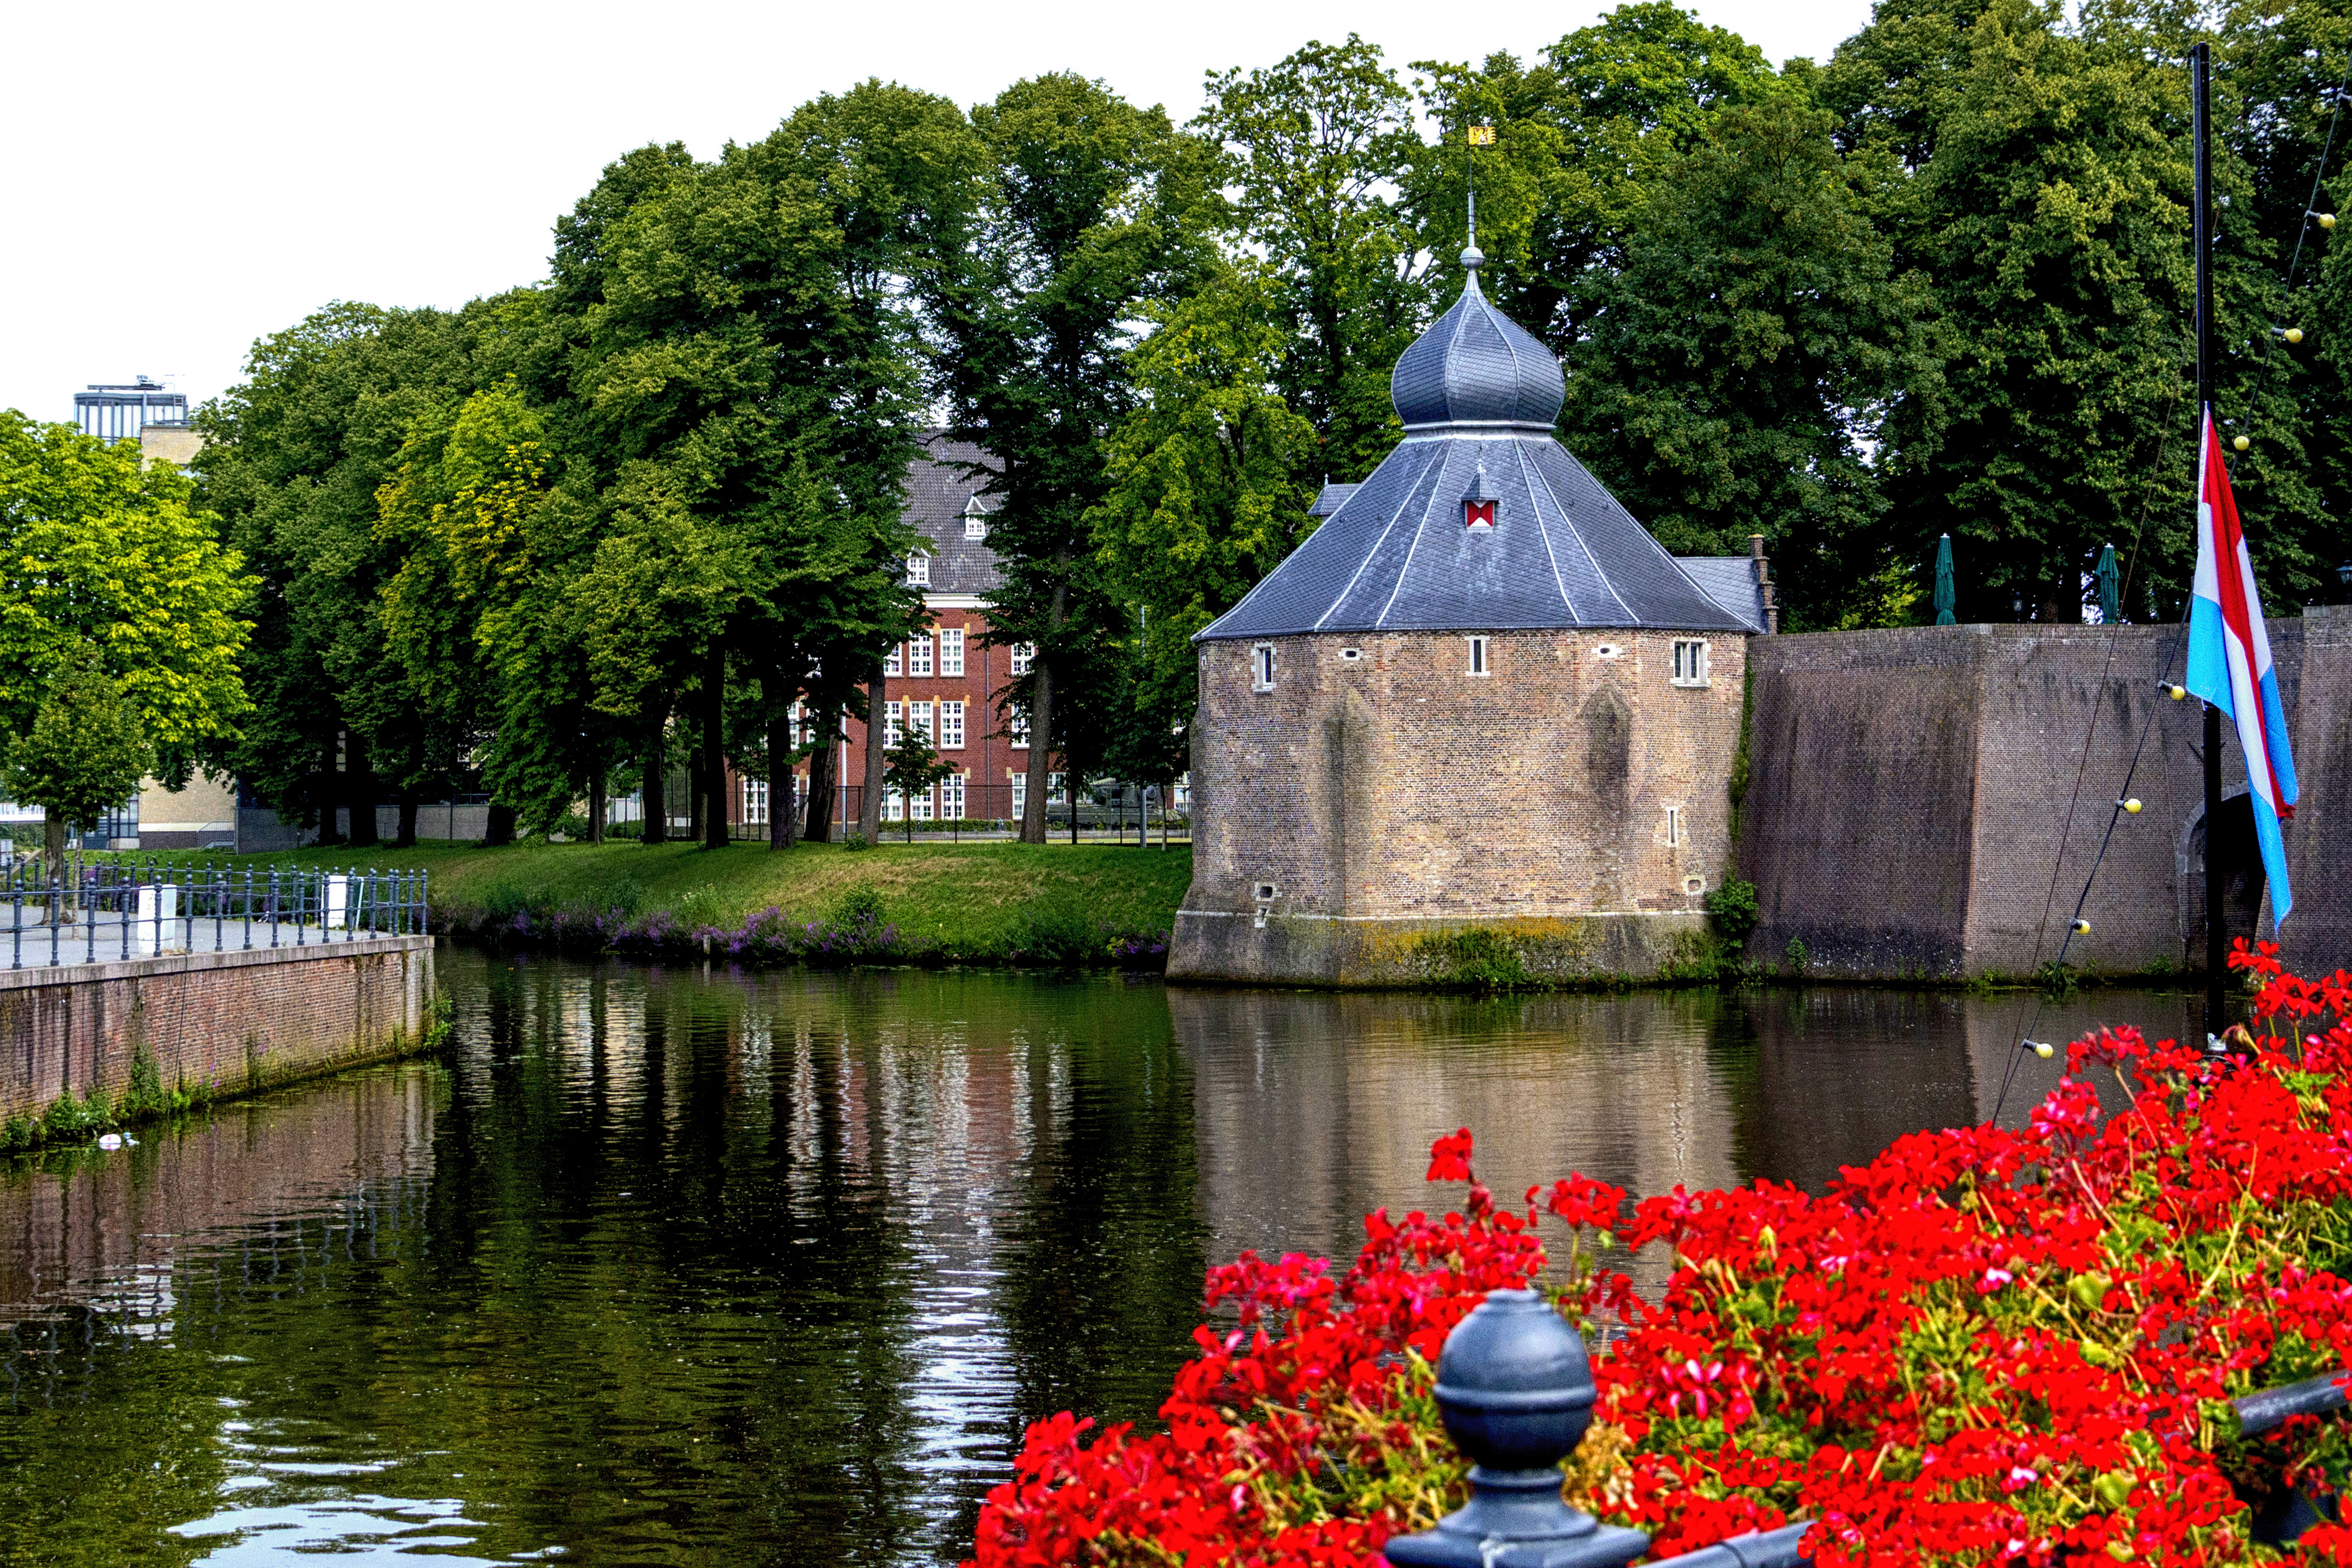
tree, outdoor, architecture, photography, flower, van, chateau, photo, pond, reflection, autumn, park, castle, nikon, historic, garden, waterway, holland, nederland, netherlands, cool image, de, dutch, outdoorphotography, picture, photograph, fotos, foto, fotografie, pd, urbanphotography, i, kasteel, paulvandevelde, pdvandevelde, padagudaloma, dordrecht, nederlandinfotos, historisch, urbanfotografie, pvdvfotografie, pdvandeveldedordrecht, nederlandsefotografie, dutchphotogaraphy, totallydutch, fotografienederland, hollandsefotografie, fotografieholland, velde, breda